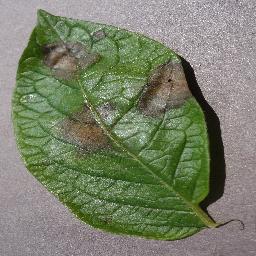
Label: Potato___Late_blight